Stefan Aust

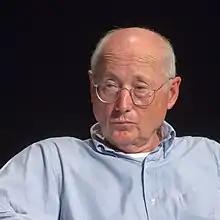
Aust in 2014

Stefan Aust (born 1 July 1946) is a German journalist. He was the editor-in-chief of the weekly news magazine from 1994 to February 2008 and has been the publisher of the conservative leading newspaper since 2014 and the paper's editor until December 2016.